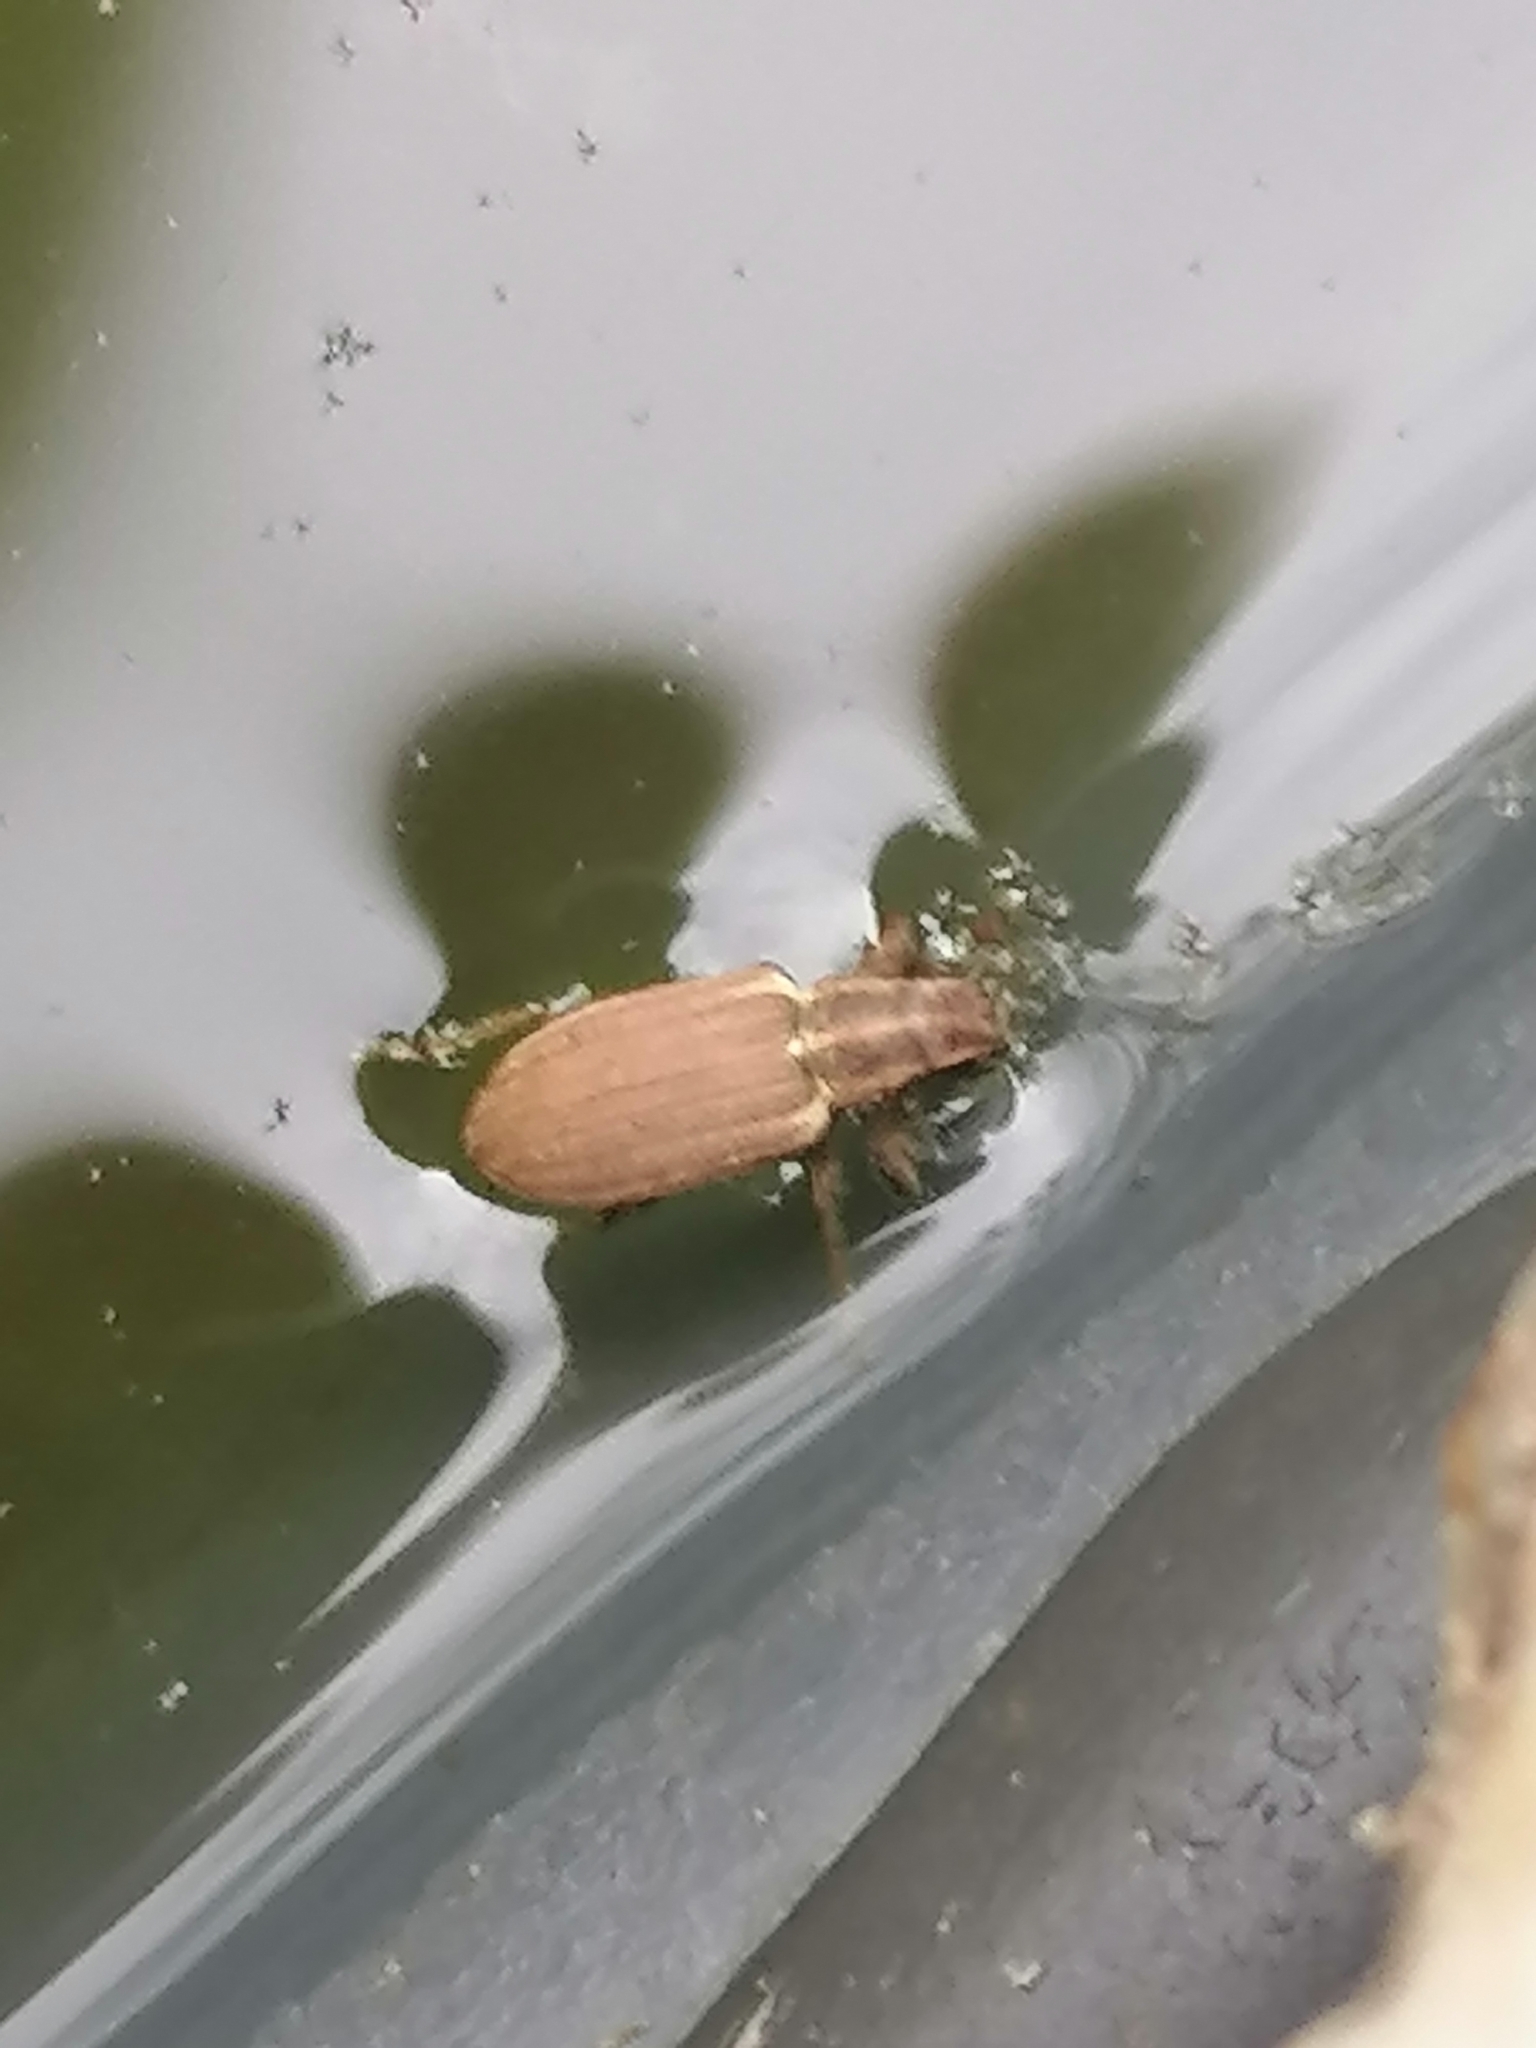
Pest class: pea_leaf_weevil